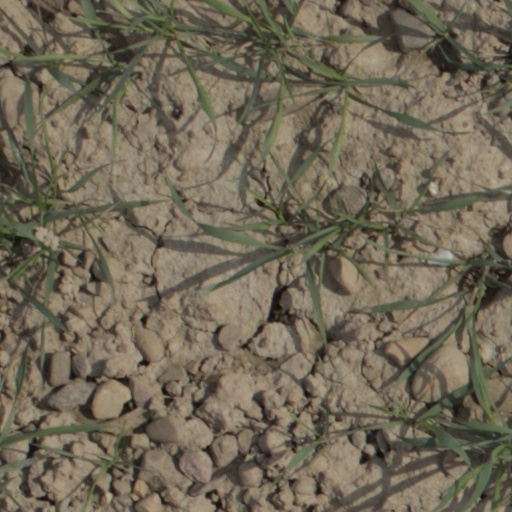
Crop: wheat